WUPA

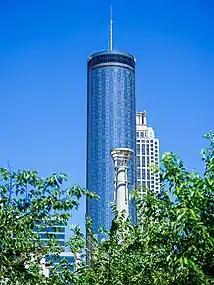
The Peachtree Plaza Hotel was the original transmitter site for WVEU.

In 1978, the Federal Communications Commission (FCC) received two applications for new television stations to use channel 69 in Atlanta; on August 19, 1980, the final decision was given to award it to a consortium of Atlanta-based investors known as Broadcast Corporation of Georgia (BCG), which proposed a hybrid operation consisting of conventional ad-supported programming in the daytime and a subscription television (STV) service in evening hours. BCG's majority owner, Atlanta attorney David Harris, was approached by backers of a California STV company whom he thought were merely seeking advice on how to build the station. The antenna atop the Peachtree Plaza Hotel from which channel 69 would radiate had been hoisted into place in mid-August, days before the license decision was publicized. The subscription programming would be supplied under the Superstar TV name by Subscription Television of Greater Atlanta, a consortium originally reported to be co-owned by Clint Murchison—who had subscription television holdings in other cities, including the Super TV service in the Washington, D.C., and Baltimore markets—and Atlanta electronics manufacturer Dynacom, which would produce the decoders subscribers would need to view Superstar programming. In actuality, the owner was not Clint Murchison but Clyde A. Murchison, whom a 1982 article in "The Atlanta Constitution" described as Clint's great-nephew.